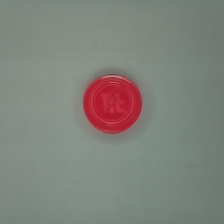
Color: red/orange/pink/fuchsia/brown
Cap type: flip-top cap